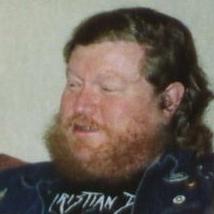
Age: 43